Robb Kulin

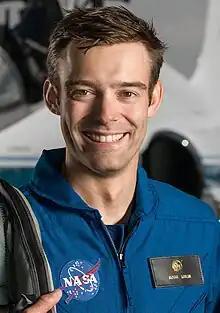
NASA portrait, 2017

Robb Michael Kulin (born December 7, 1983) is an American aerospace engineer, entrepreneur, and former NASA astronaut candidate. He was a member of NASA Astronaut Group 22 but resigned before completing astronaut training.